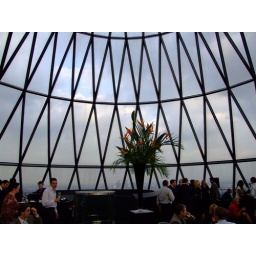
The Gherkin' s glass roof in London - june 2006